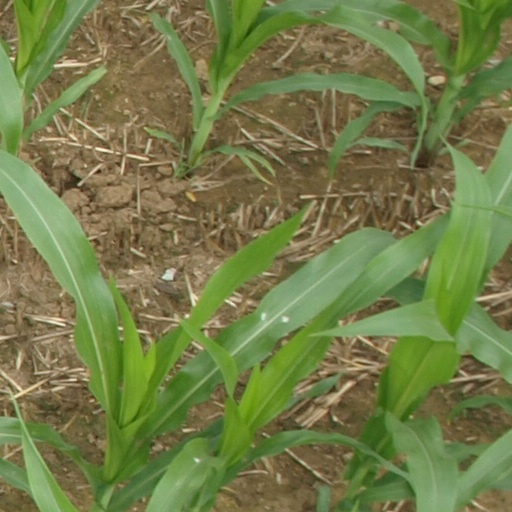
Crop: maize; corn